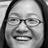
Emotion: happy